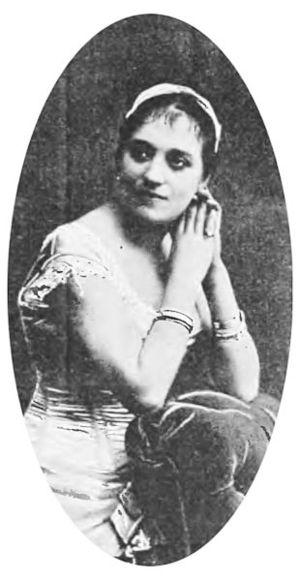
Marie Thérèse Victoria Adélaïde Abbiate dite Thérèse Amiati ou Amiati, née le 2 juin 1851 à Turin et morte le 27 octobre 1889 au Raincy est une chanteuse française d'origine italienne.